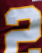
Number: 2